Strong Winds series

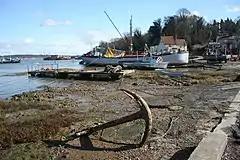
Pin Mill, near Ipswich, is a setting for much of the action in the trilogy.

Locations for the narrative include Leeds and Colchester; Pin Mill, Alton Water, River Deben and Shotley, Suffolk; Lowestoft, Zeebrugge.